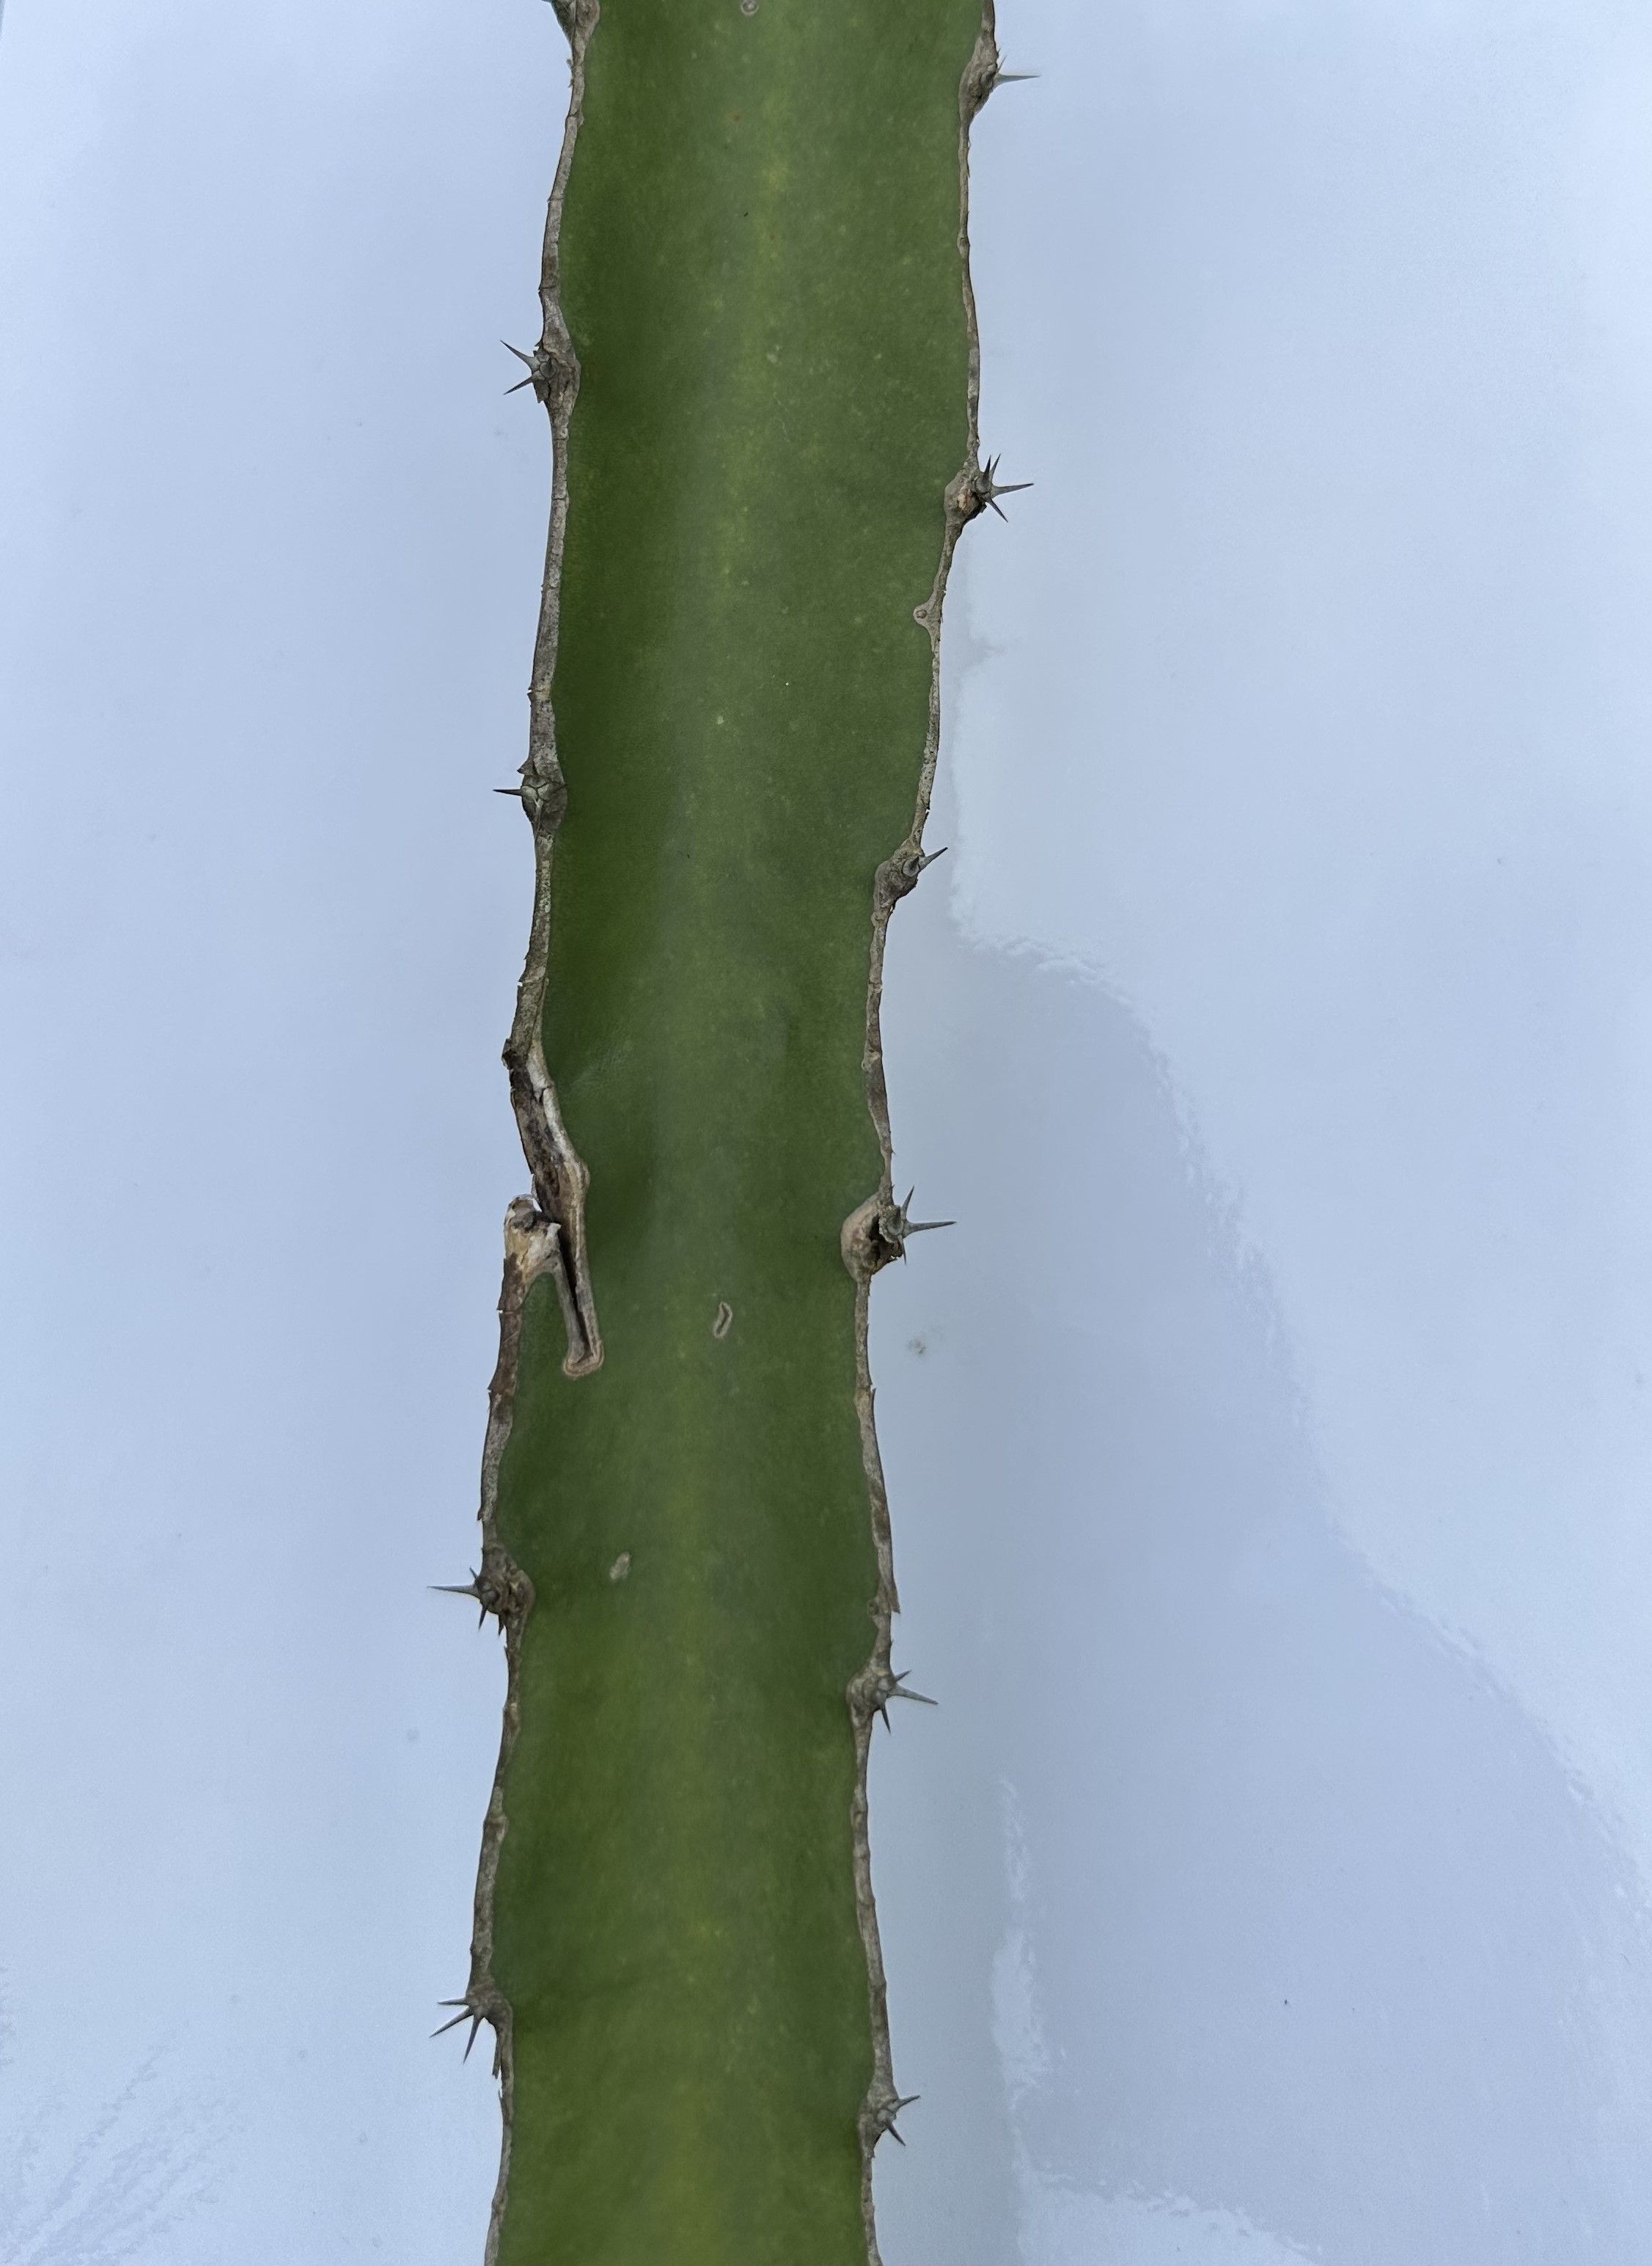
Label: Good leaf